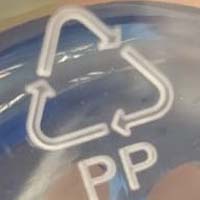
Plastic recycling code class: 5_polypropylene_PP